Medical evacuation

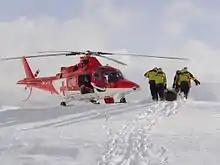
An AW109 helicopter evacuates a patient from the Tatra mountains in Slovakia

Medical evacuation, often shortened to medevac or medivac, is the timely and efficient movement and en route care provided by medical personnel to patients requiring evacuation or transport using medically equipped air ambulances, helicopters and other means of emergency transport including ground ambulance and maritime transfers.